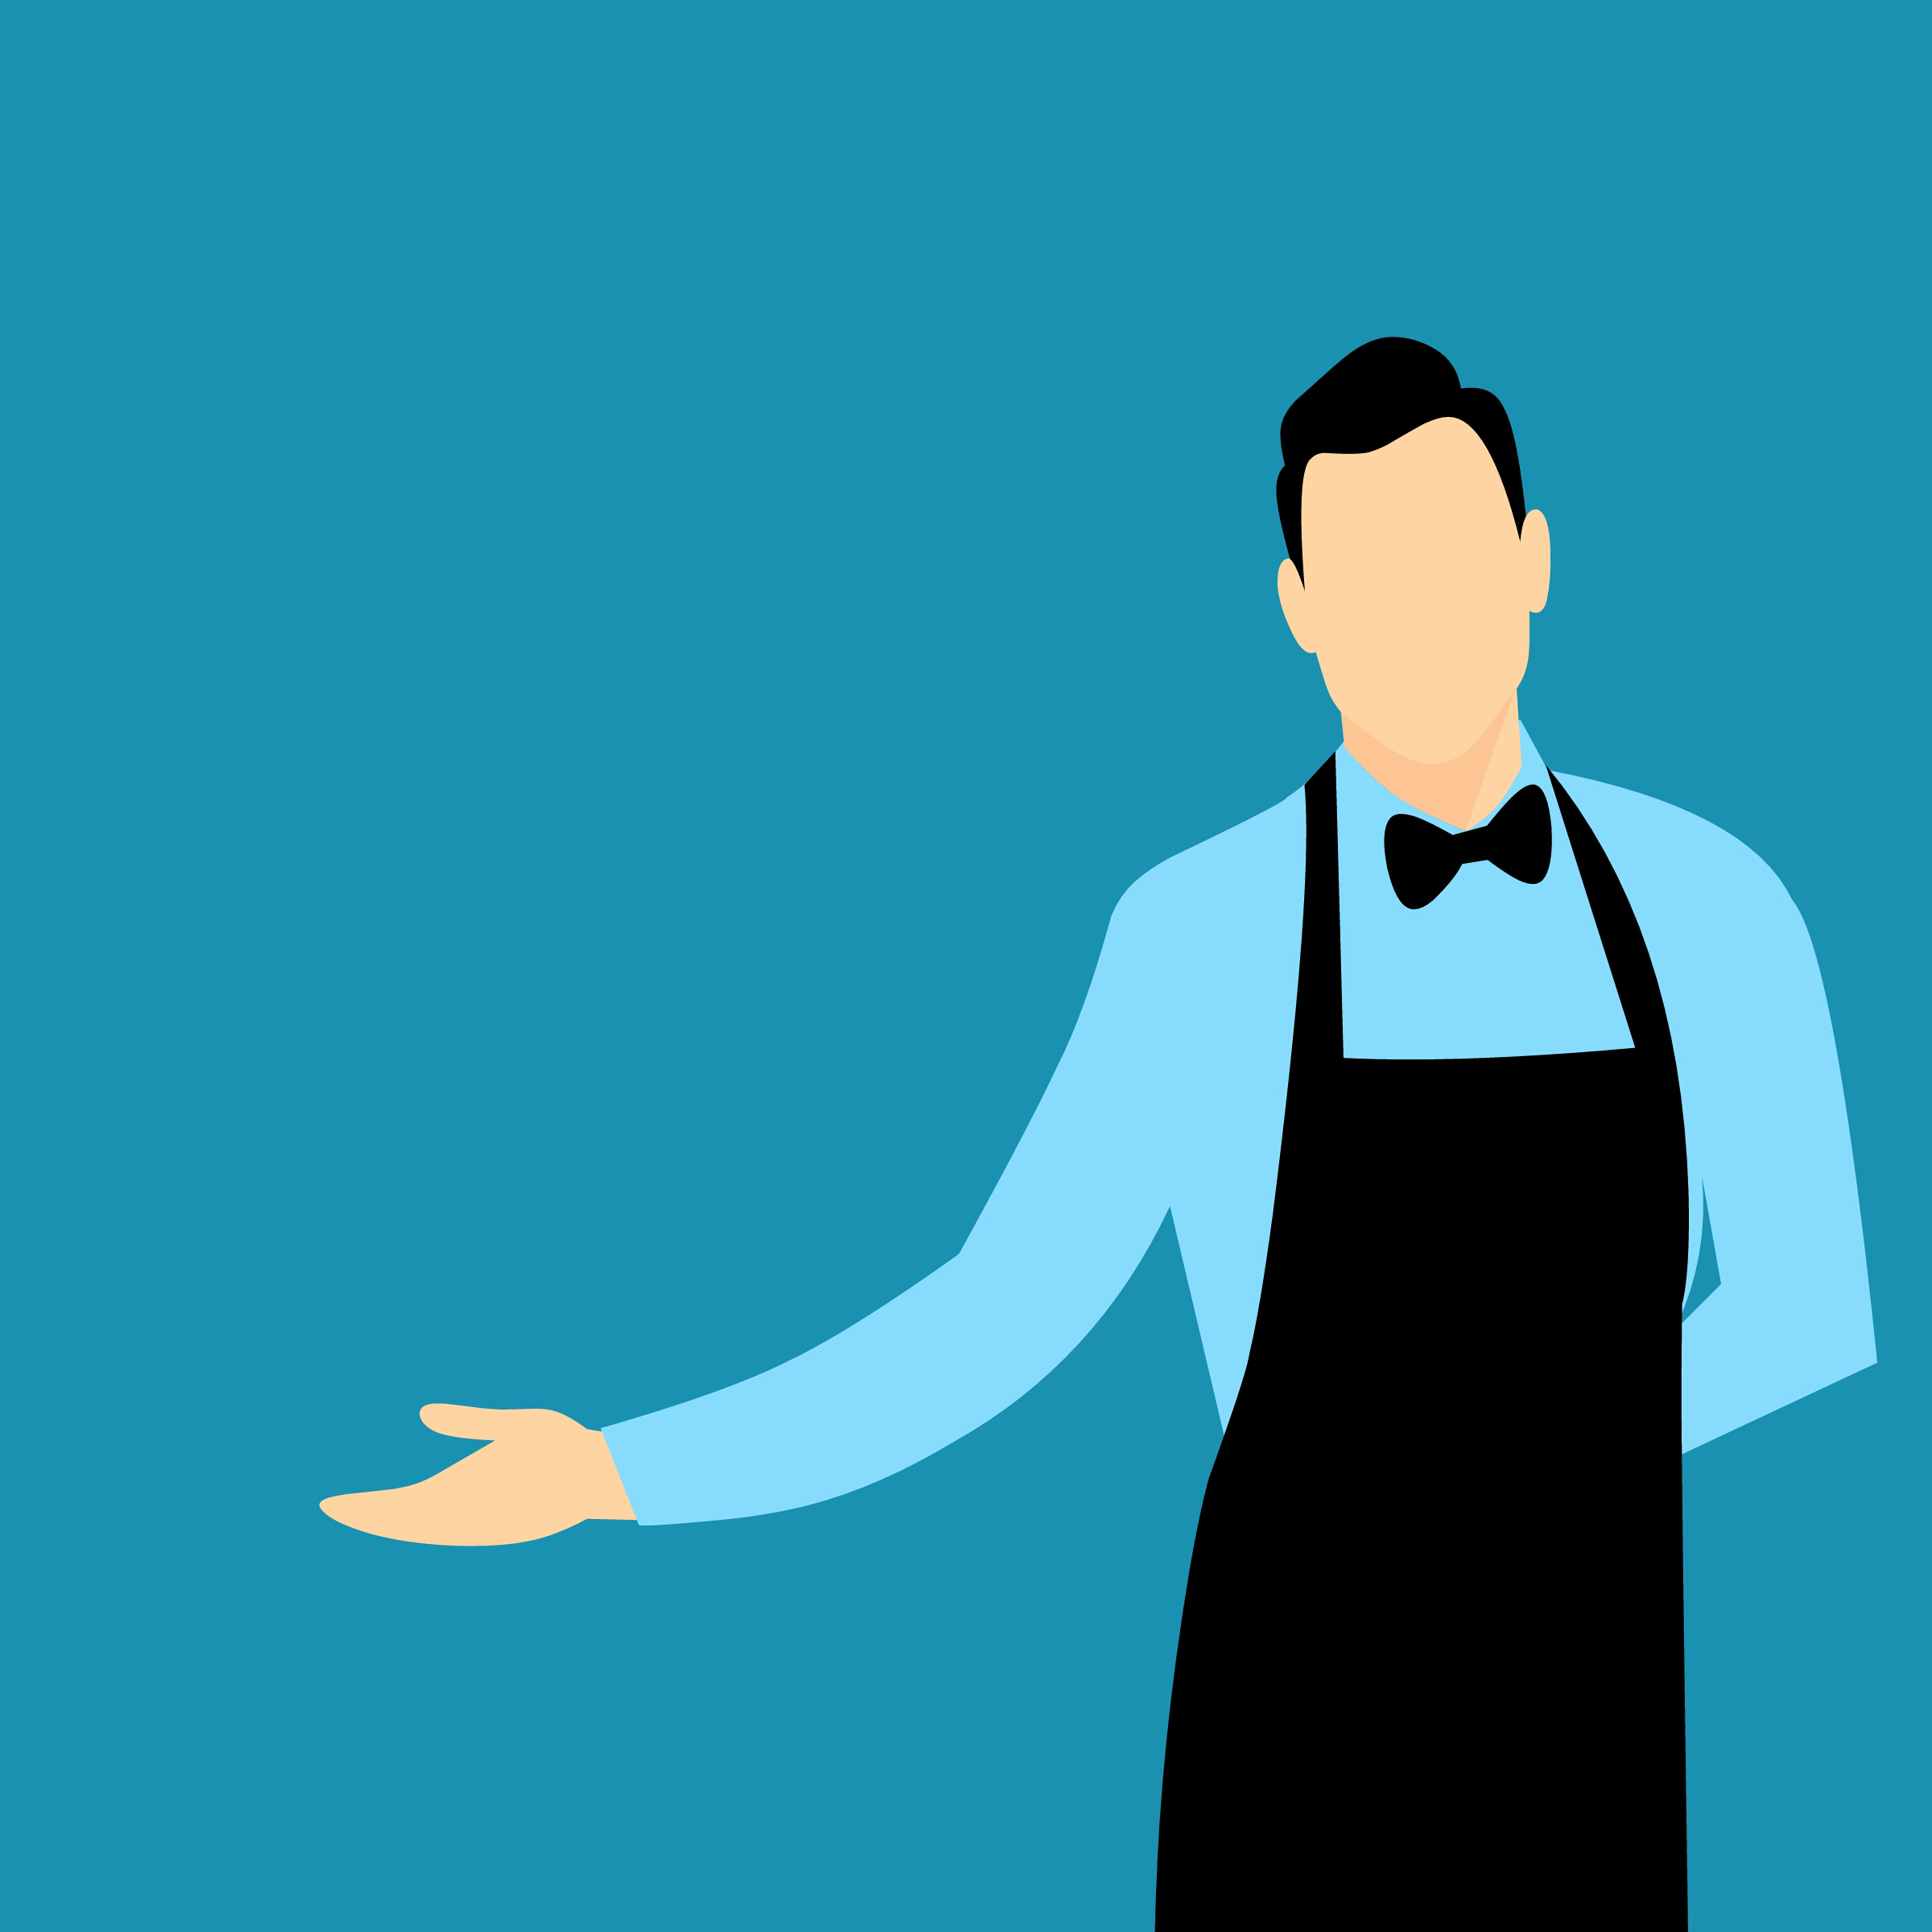
butler, waiter, apron, catering, dinner, gesture, employee, man, job, inviting, serve, service, staff, tie, uniform, welcome, restaurant, worker, blue, standing, male, shoulder, joint, arm, human behavior, font, conversation, computer wallpaper, smile, happiness, illustration, neck, gentleman, silhouette